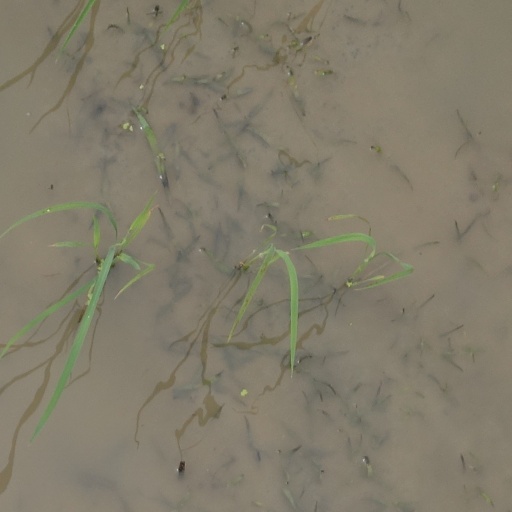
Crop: rice